Lee Nelson (poker player)

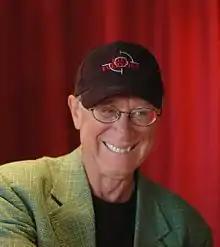
Nelson in 2008

Lee Nelson (born 19 January 1943) is a retired New Zealand doctor and now a professional poker player. He was born in the United States.